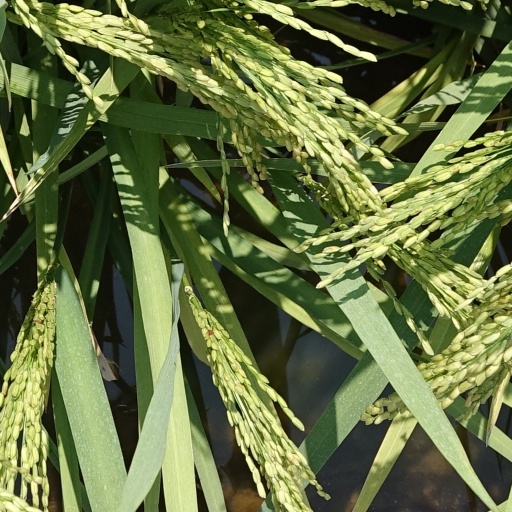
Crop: rice